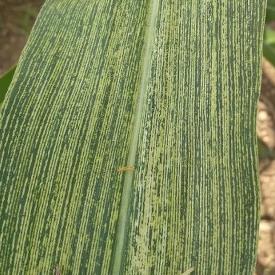
Crop: Maize
Condition: stripe-d